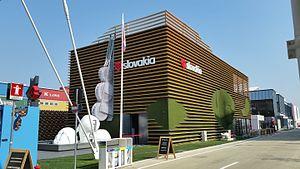
L’Expo 2015 est une exposition universelle qui s'est tenue à Milan, en Italie, du 1ᵉʳ mai au 31 octobre 2015 ; cette même ville fut déjà le siège de l'exposition universelle de 1906 ayant pour thème les transports.